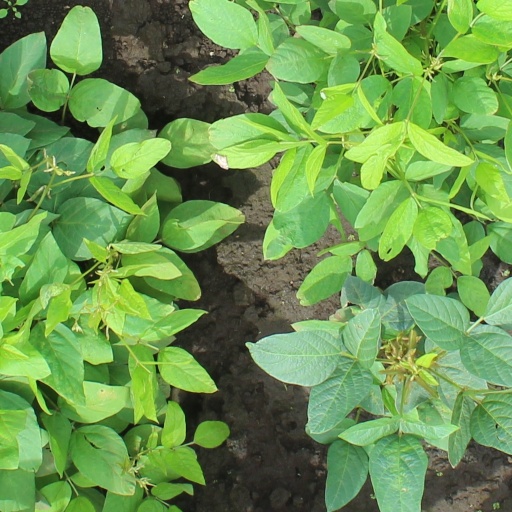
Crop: soybean